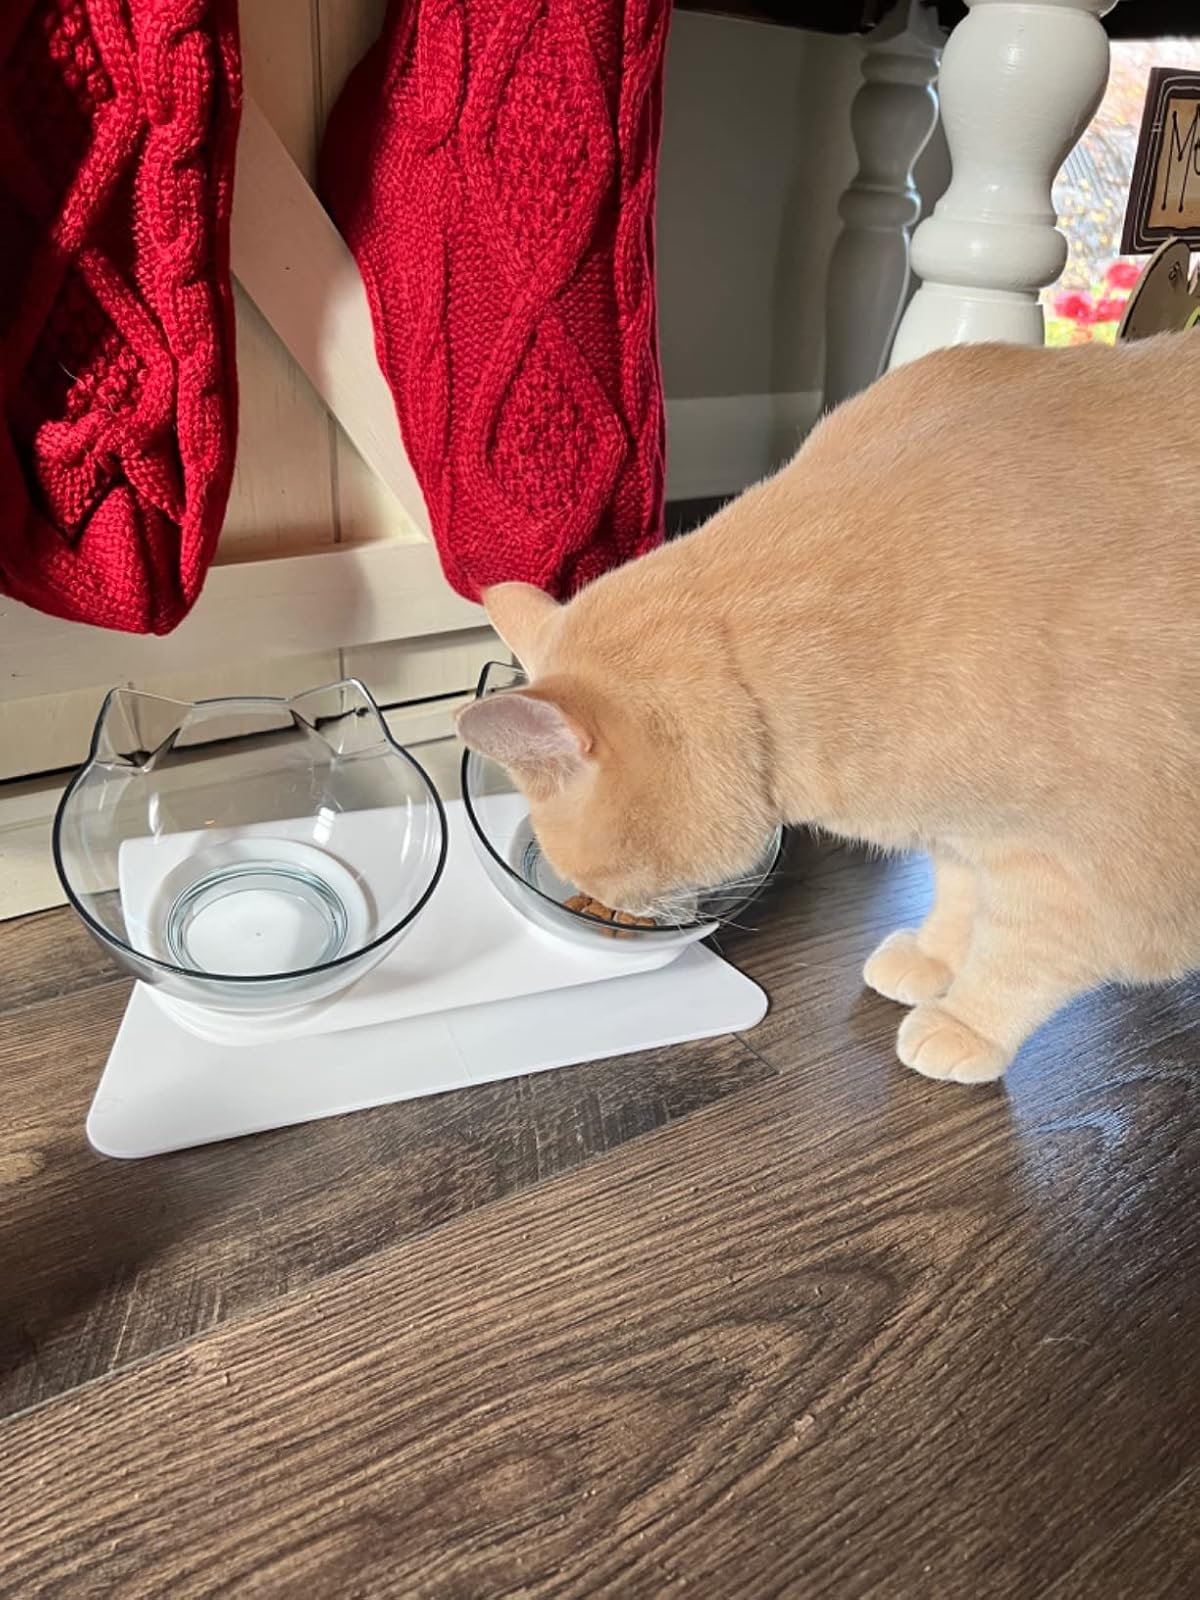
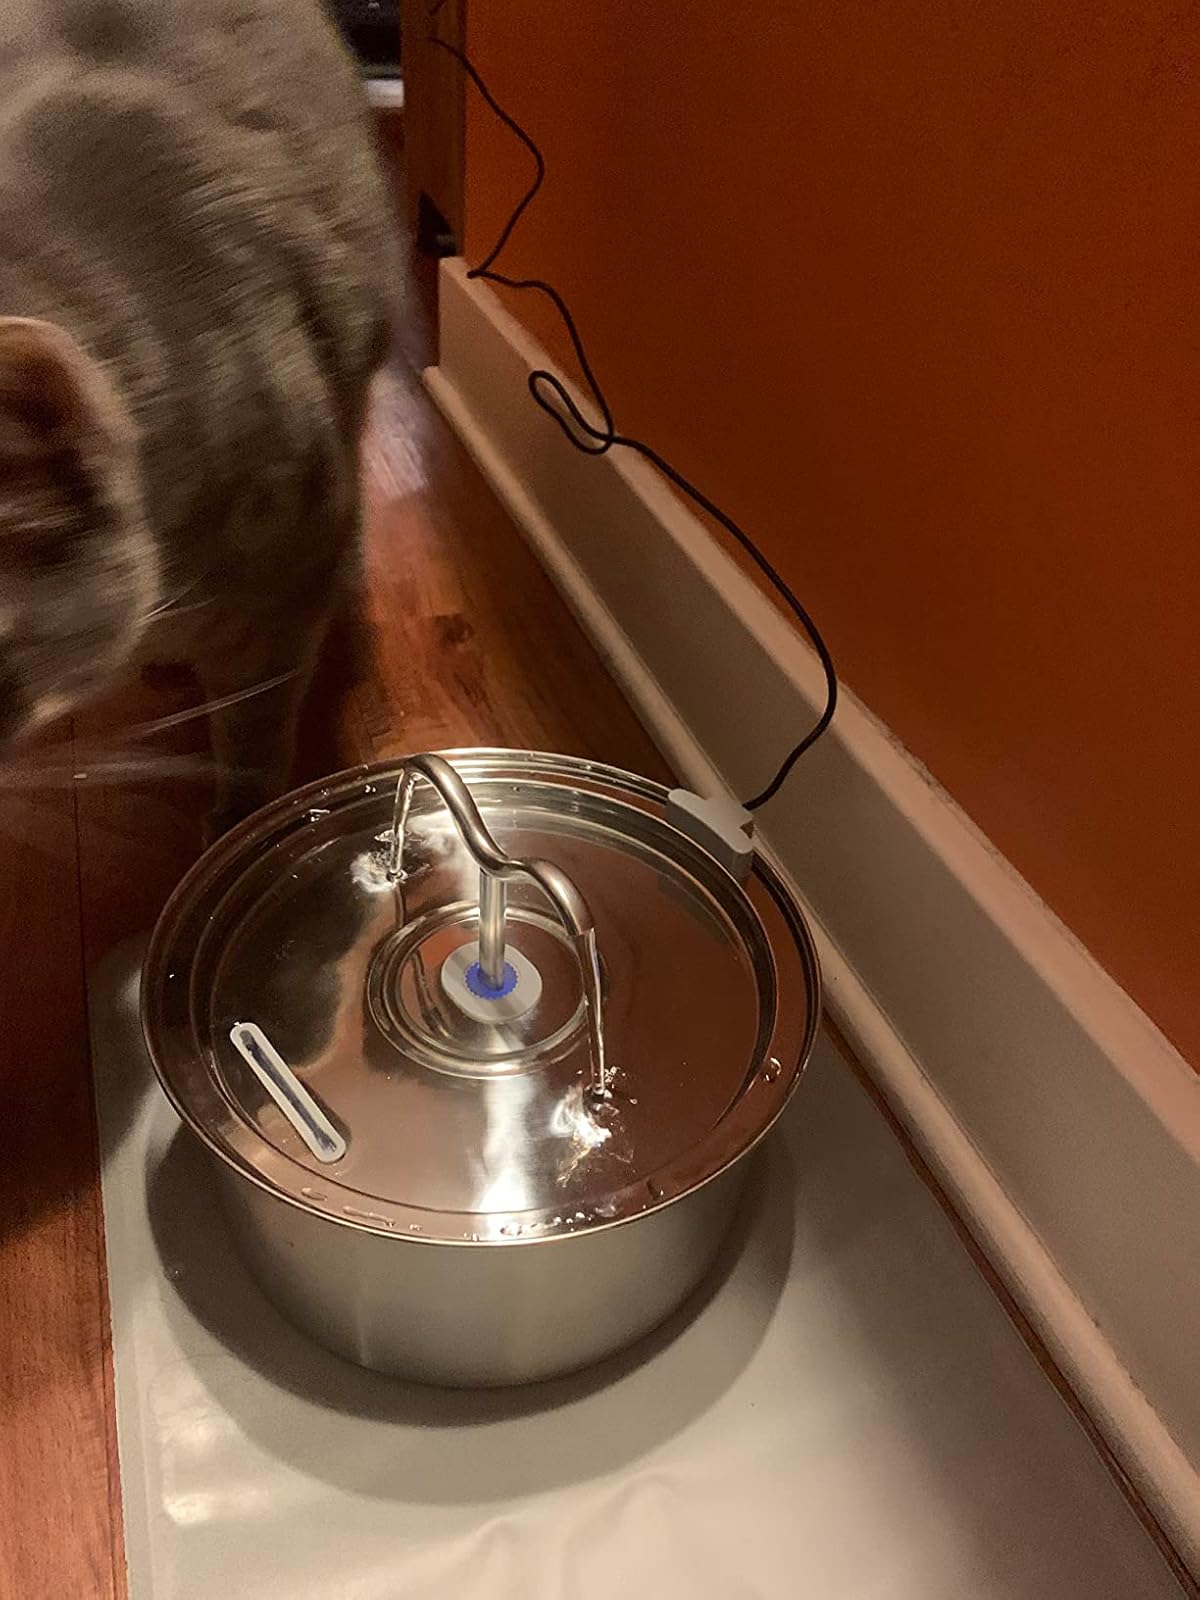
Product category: items_bowl
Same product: no